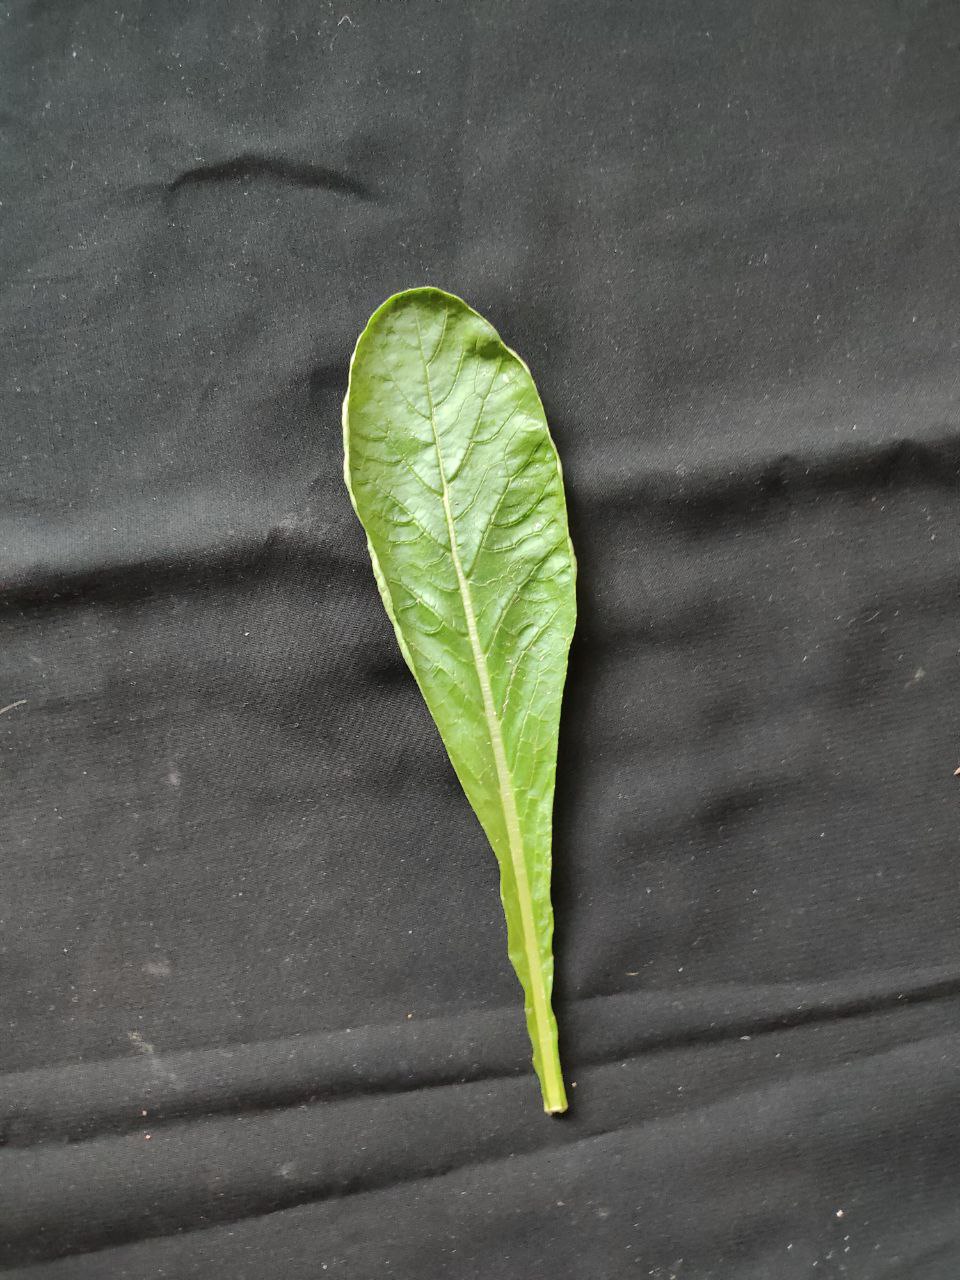
Label: Fresh leaf